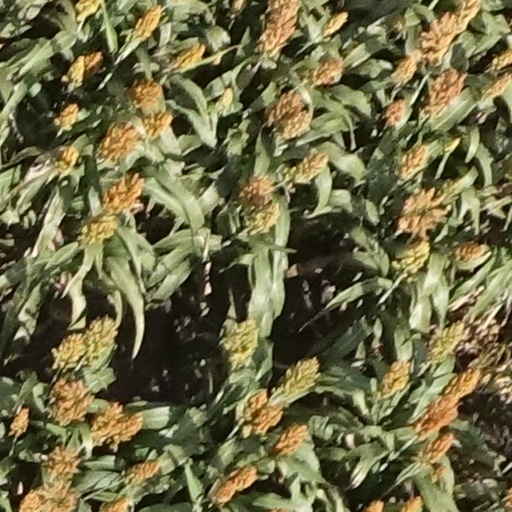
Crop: sorghum